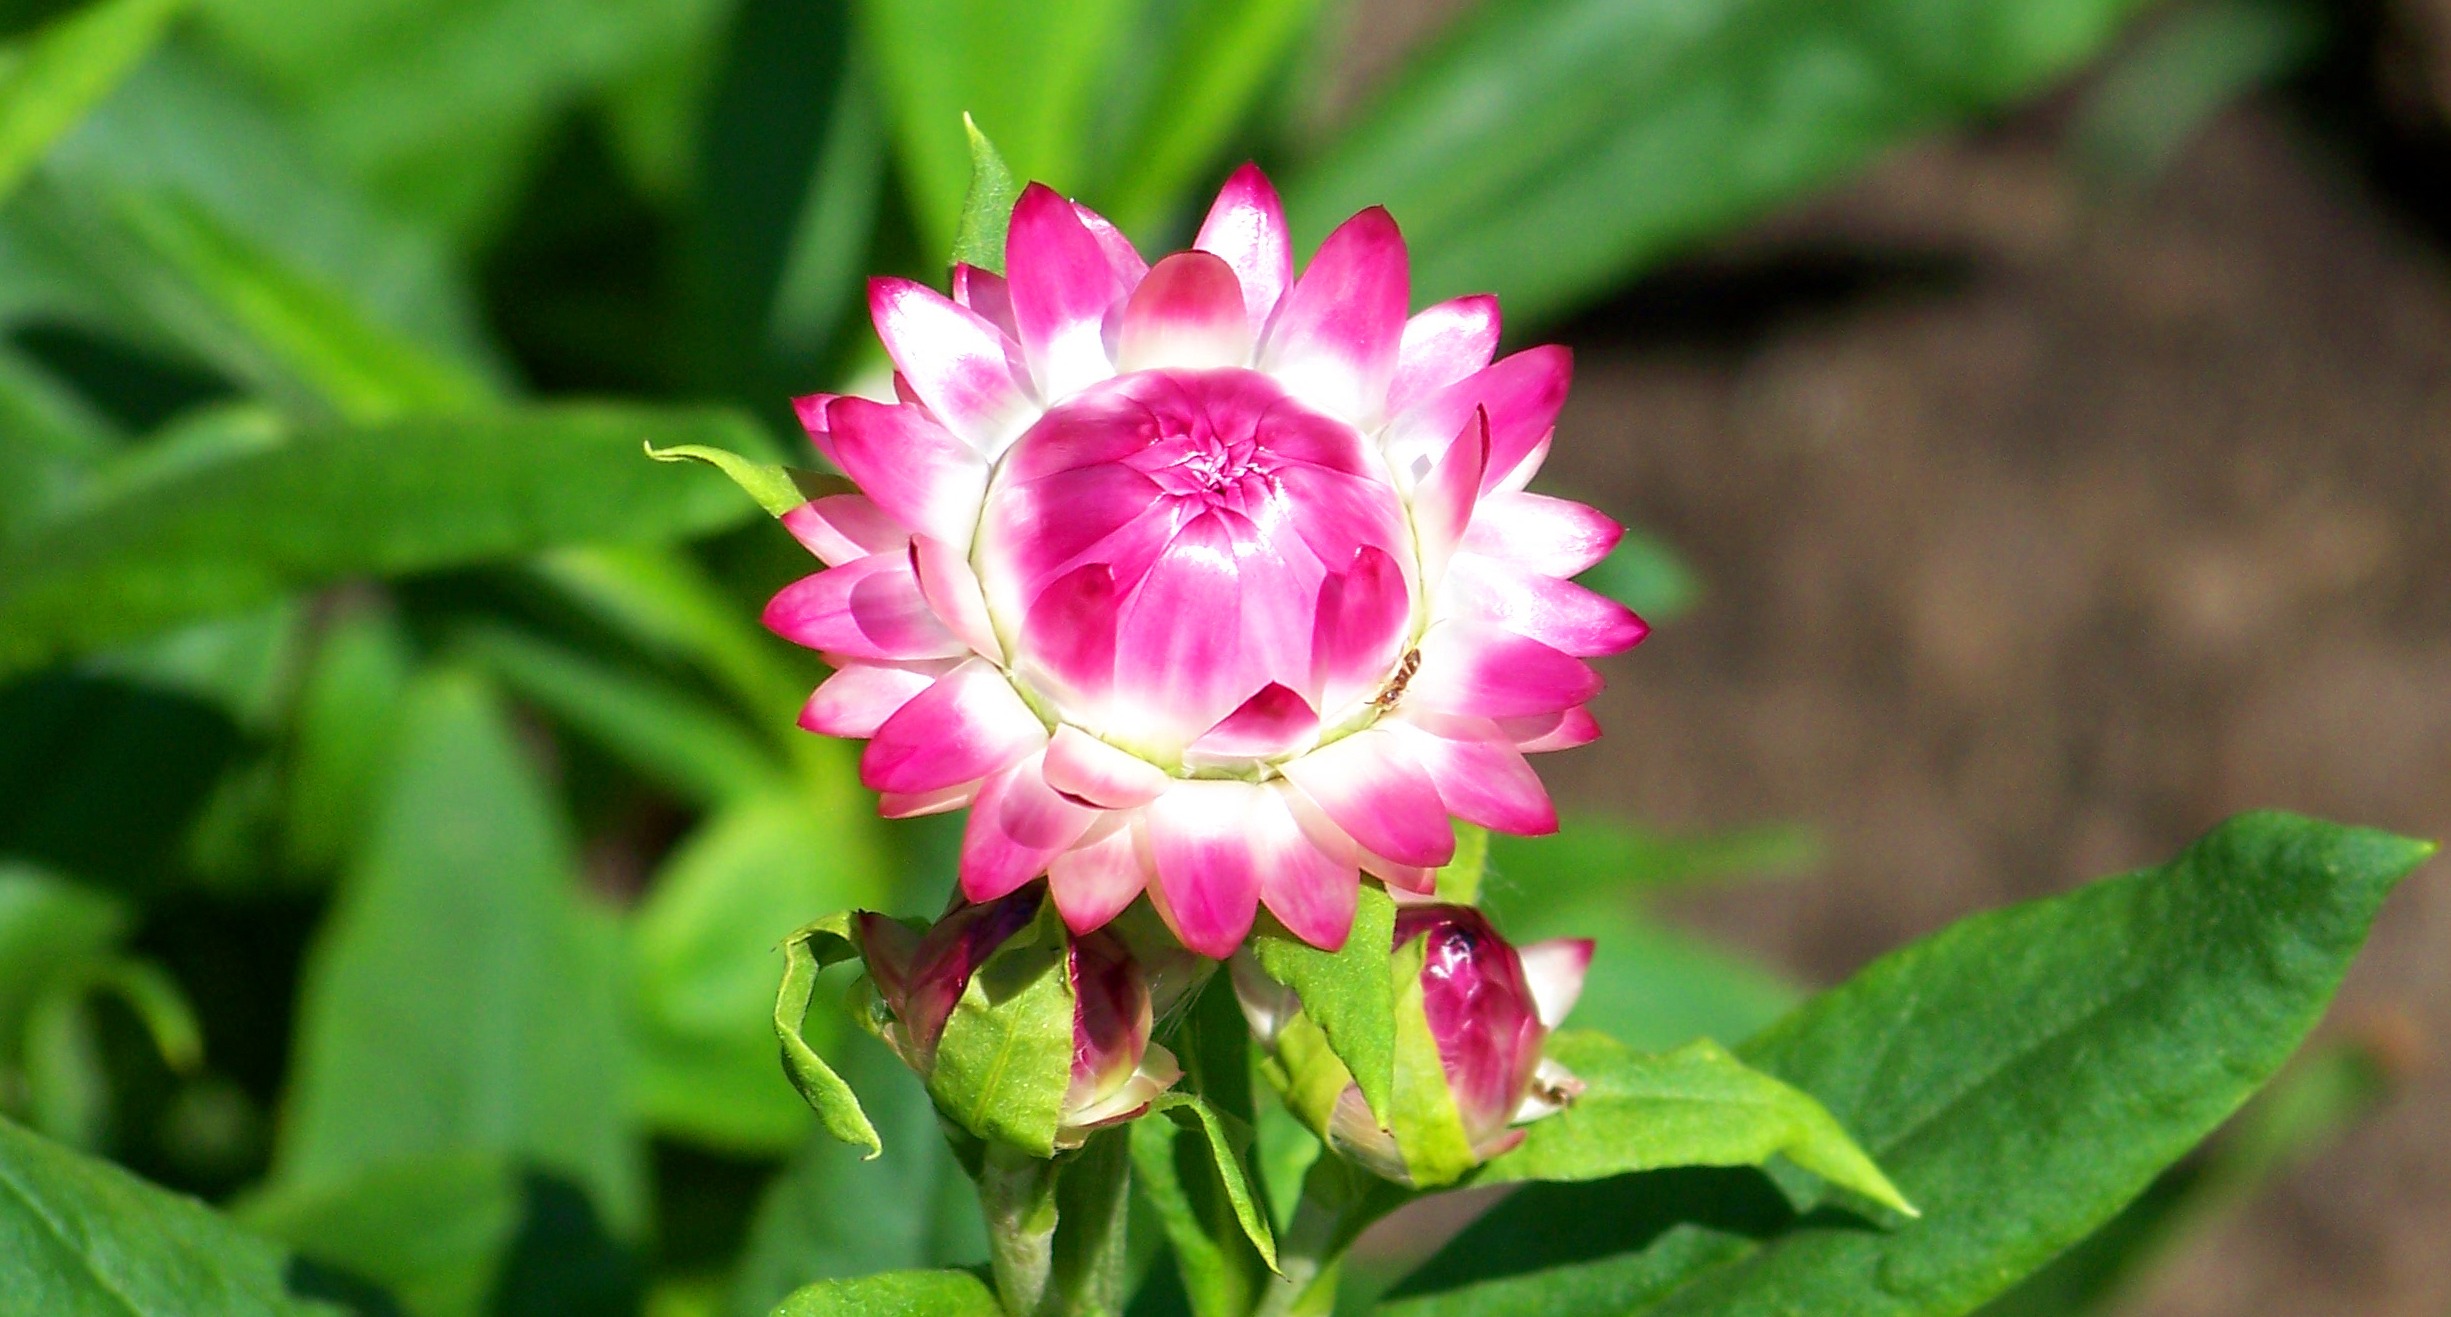
nature, plant, flower, petal, bloom, floral, natural, botany, pink, flora, wildflower, leaves, buds, macro photography, flowering plant, annual plant, land plant